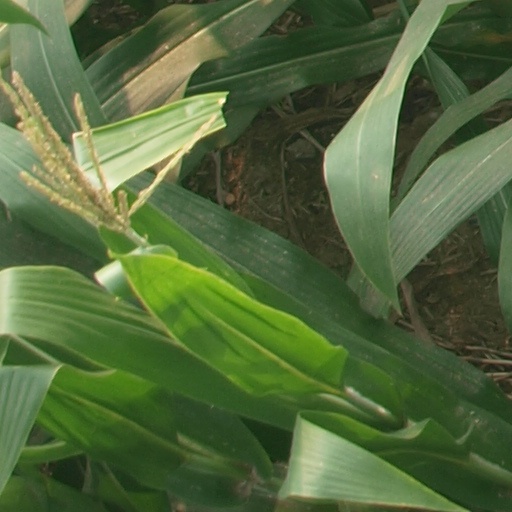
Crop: maize; corn